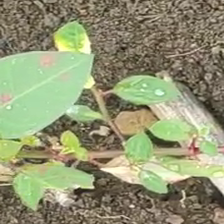
Weed species: Moti_dudhi(Euphorbia_geneculata_L)